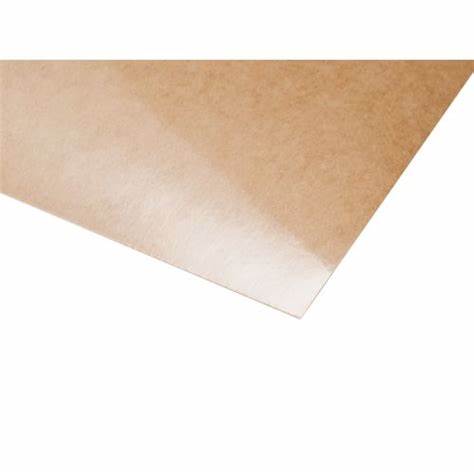
Waste category: paper